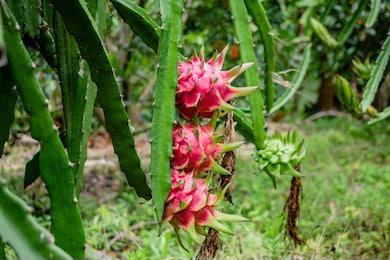
Label: Dragonfruit